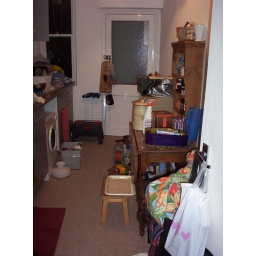
view in kitchen to front door to lobby then outer door.